Simhapuri Simham

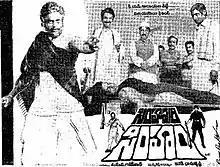
Theatrical release poster

Simhapuri Simham is a 1983 Telugu film directed by Kodi Ramakrishna. The film stars Chiranjeevi, Madhavi, Radhika and Gollapudi Maruthi Rao in important roles.